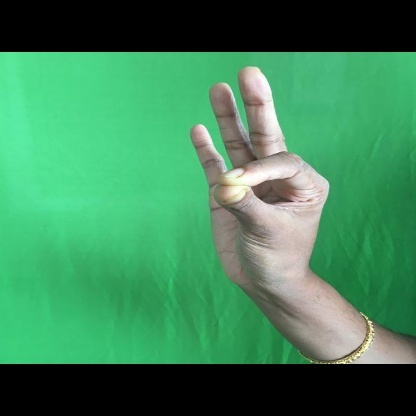
Mudra: Hamsasyam